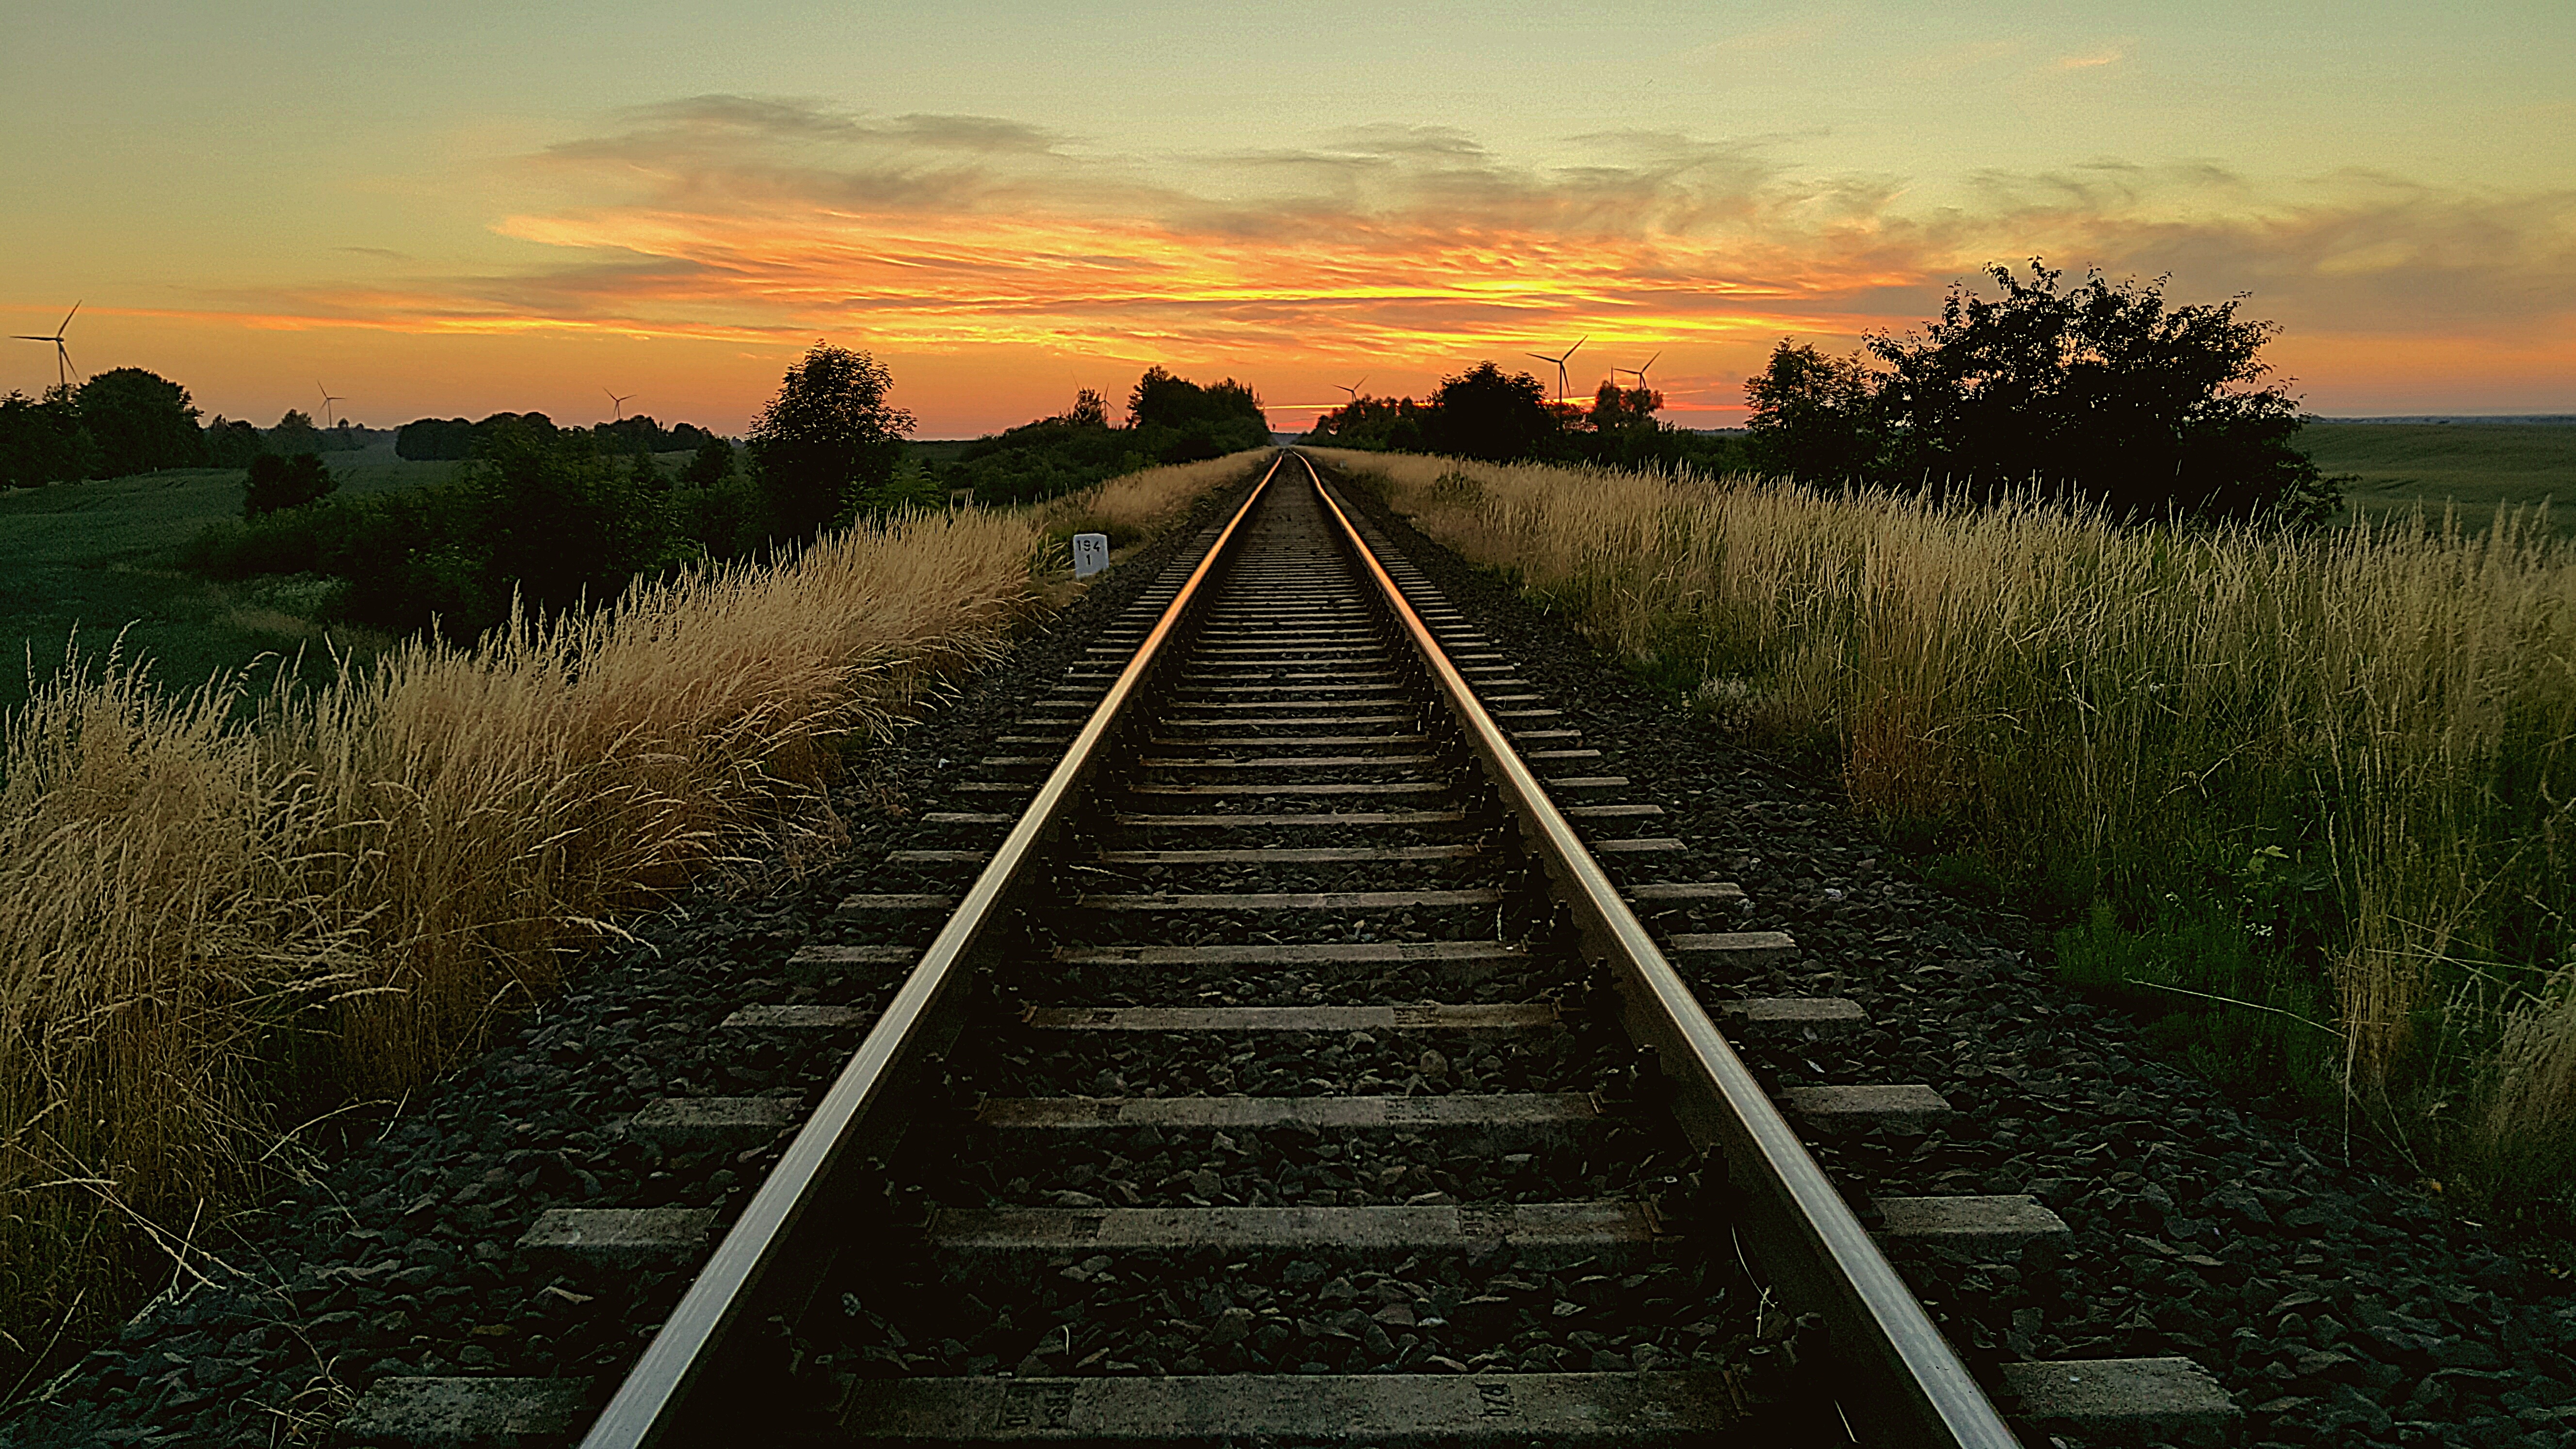
landscape, nature, grass, horizon, track, sunrise, sunset, road, field, sunlight, morning, transport, evening, autumn, rail transport, rural area, atmospheric phenomenon